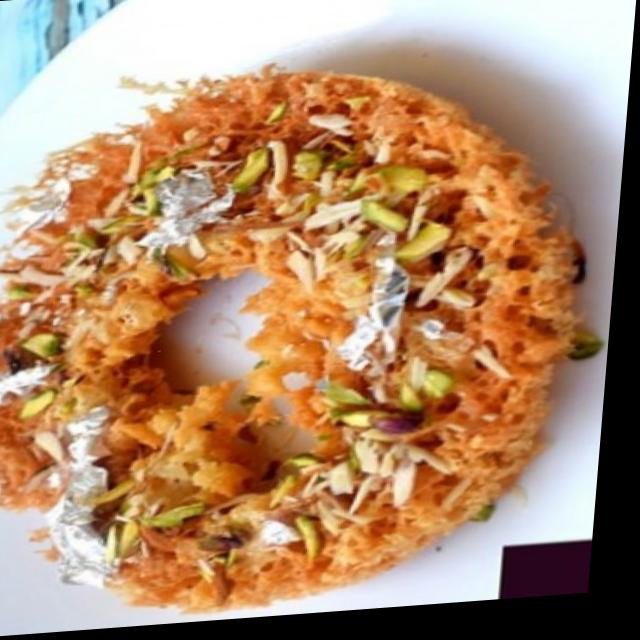
Dish: ghevar